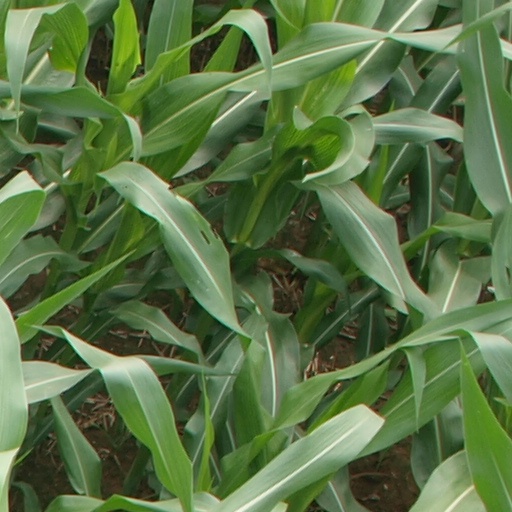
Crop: maize; corn